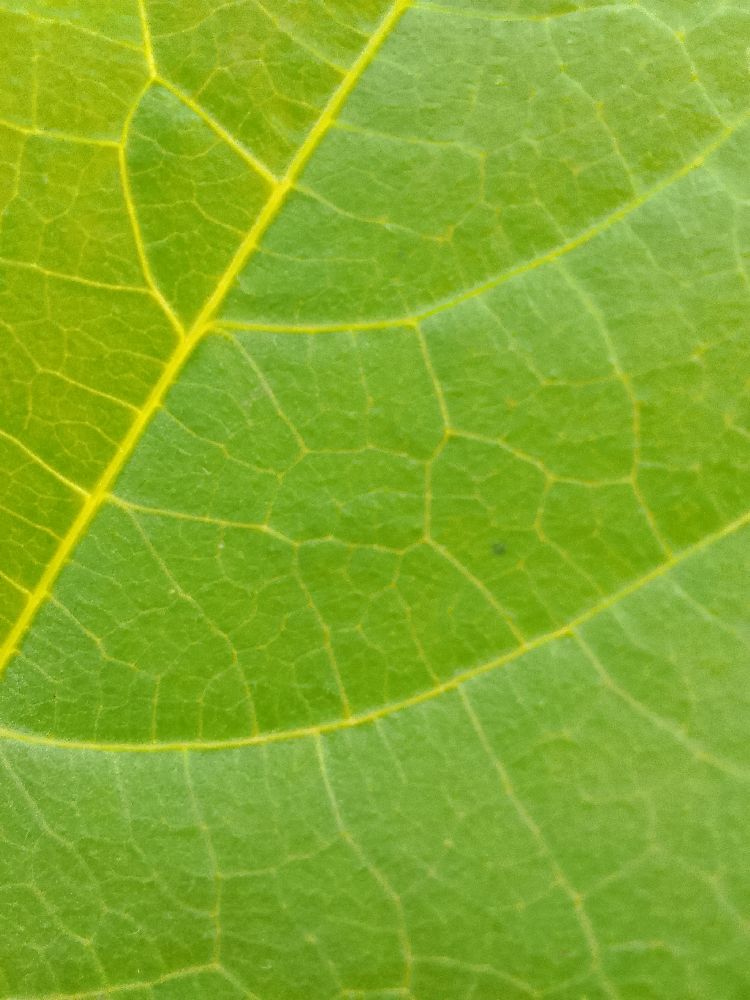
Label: healthy